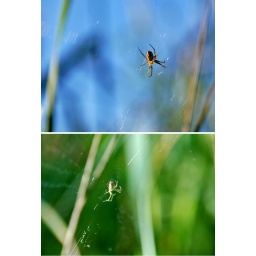
Love the glowing orange of the back lit spider against the blue sky.